Thomas Gallus

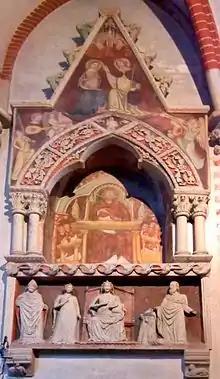
Tomb of Thomas Gallus in the Basilica of Sant'Andrea at Vercelli.

Thomas Gallus of Vercelli (ca.1200 – 1246), sometimes in early twentieth century texts called Thomas of St Victor, Thomas of Vercelli or Thomas Vercellensis, was a French theologian, a member of the School of St Victor. He is known for his commentaries on Pseudo-Dionysius and his ideas on affective theology. His elaborate mystical schemata influenced Bonaventure and "The Cloud of Unknowing".